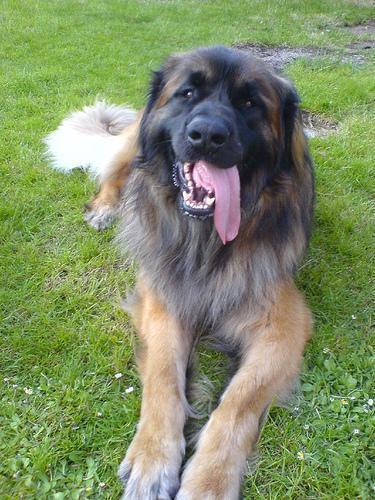
leonberger